Robert P. Reed

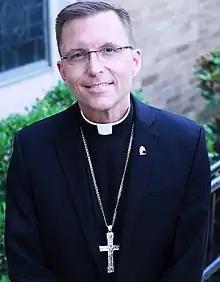

Robert Philip Reed (born June 11, 1959) is an American Catholic prelate who has served as an auxiliary bishop for the Archdiocese of Boston in Massachusetts since 2016. He is the president of the "CatholicTV Network".